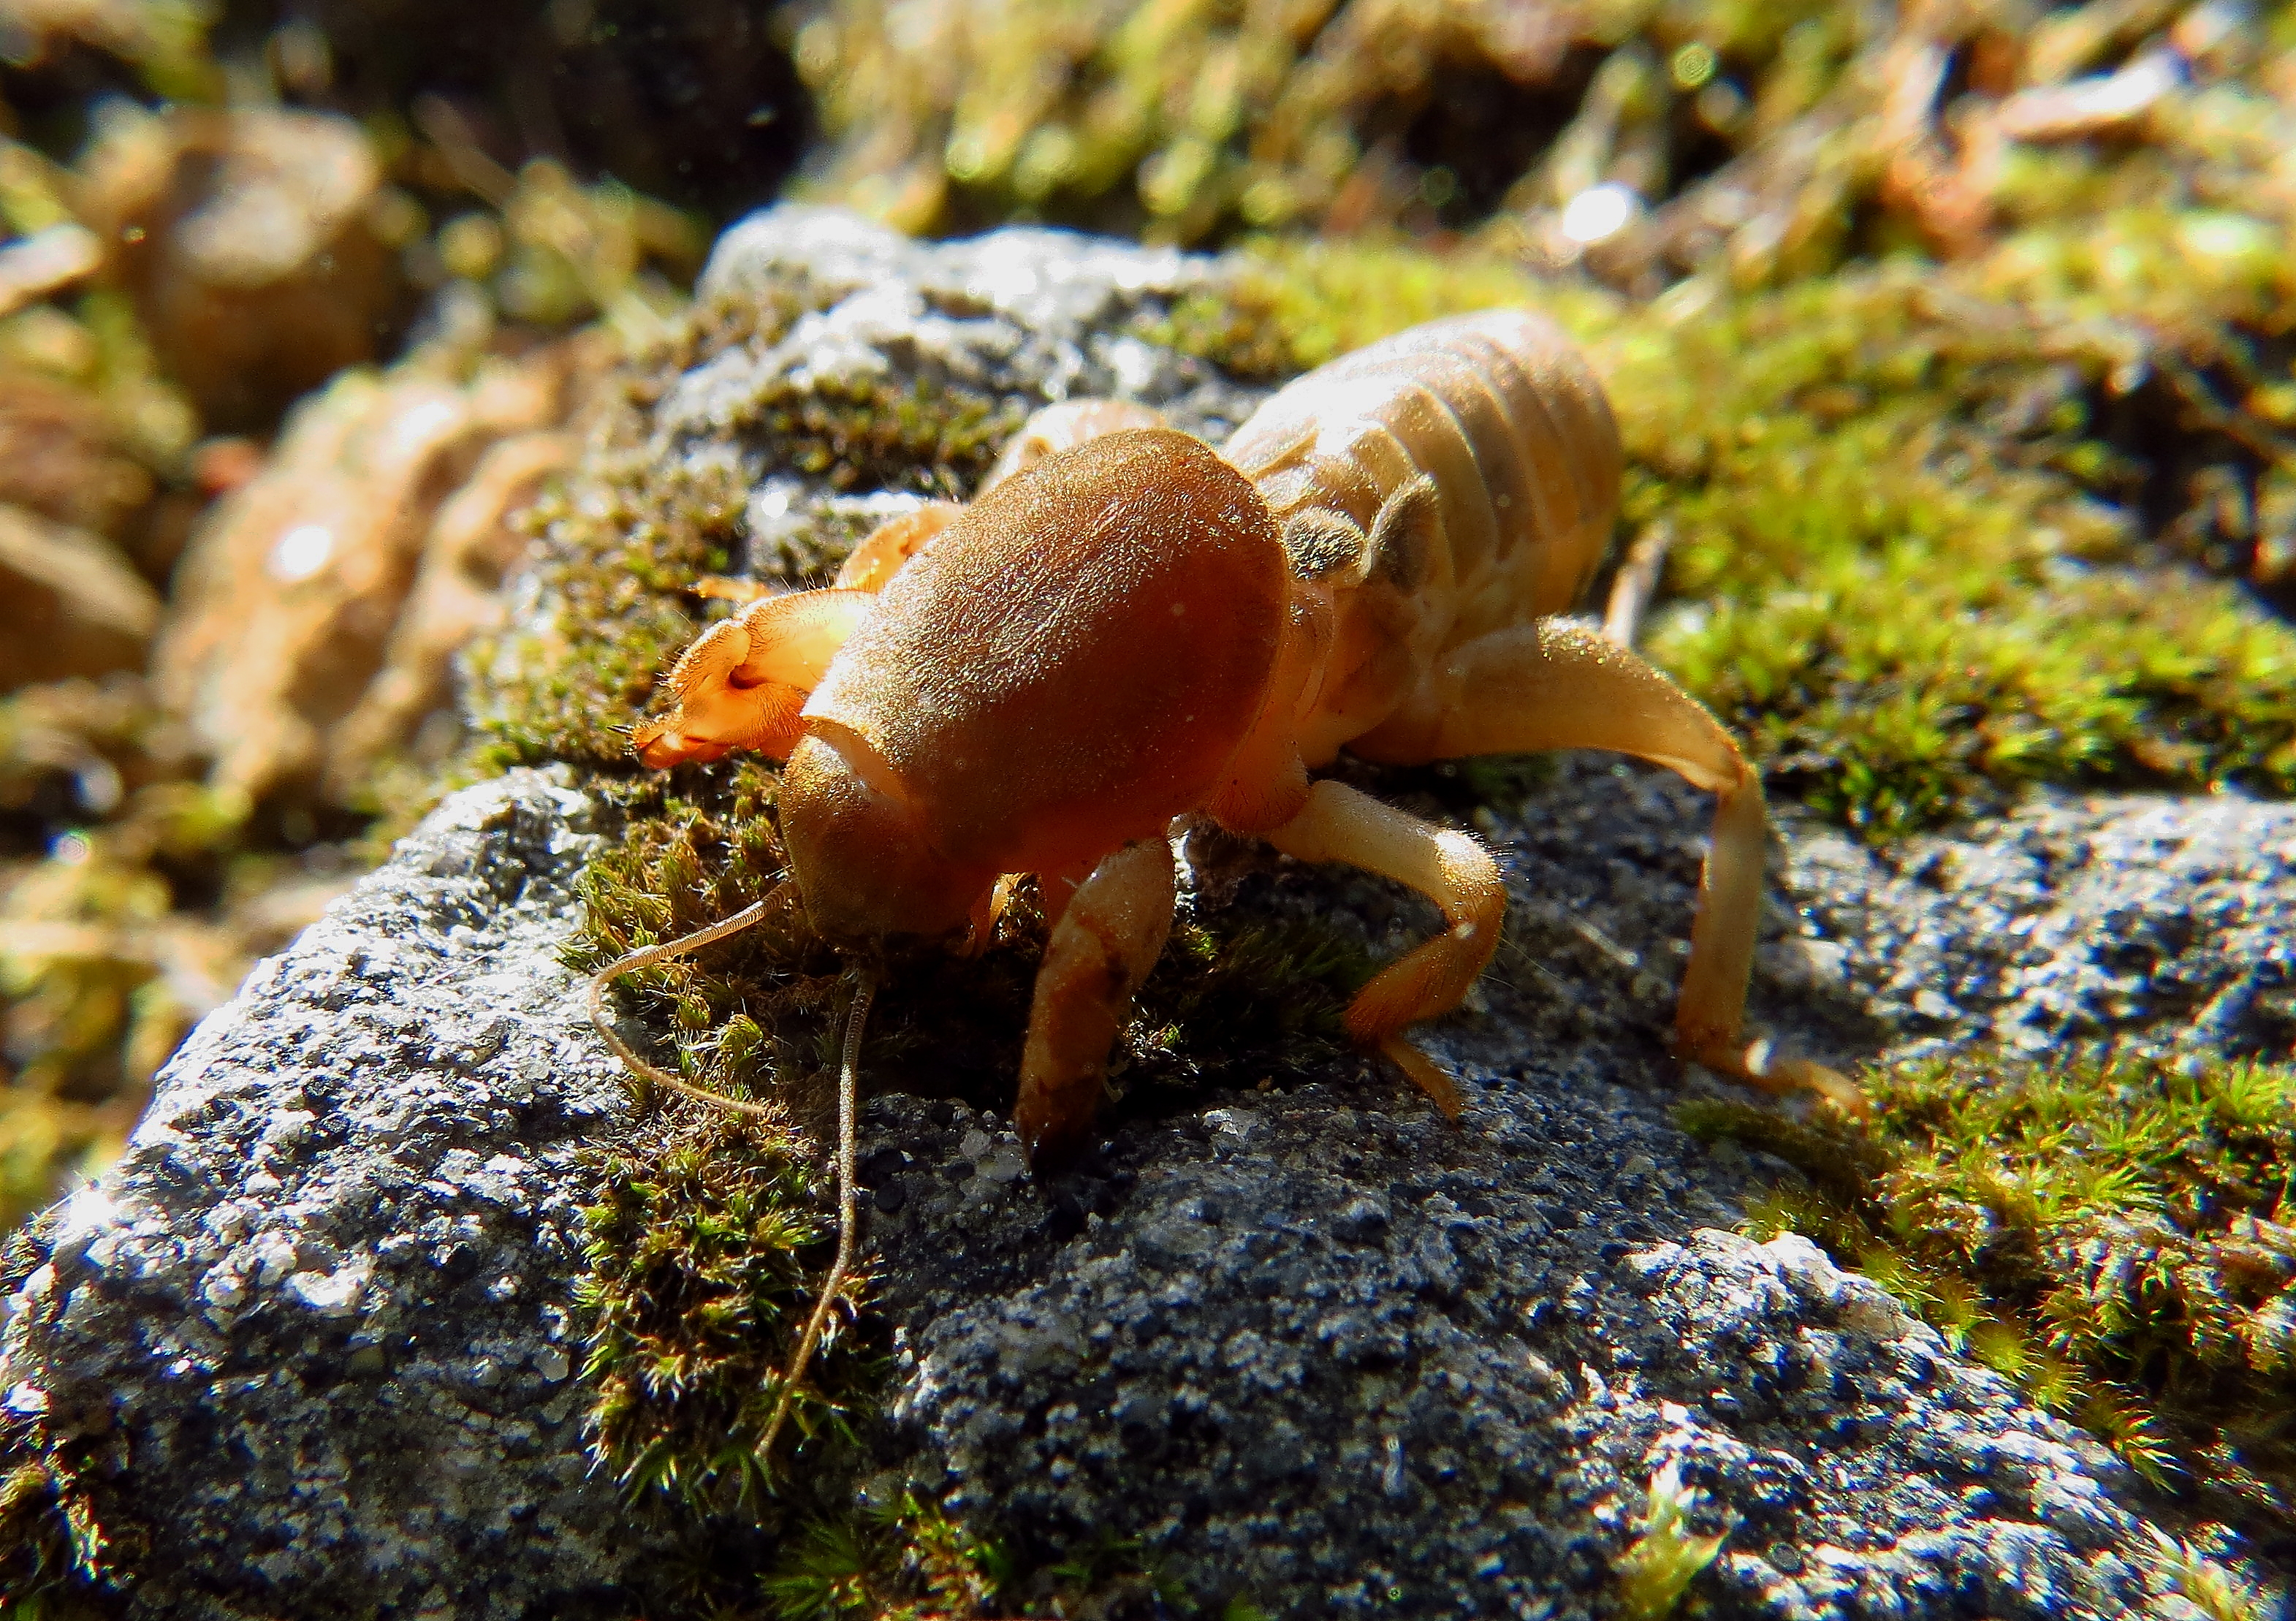
nature, wildlife, food, biology, seafood, fauna, invertebrate, animals, xovesphoto, animales, gphoto, macro photography, marine biology